Nanda (half-brother of Buddha)

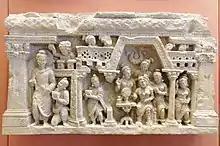
Nanda Shakya, enticed by the Buddha to leave his bride-to-be and become a monk.

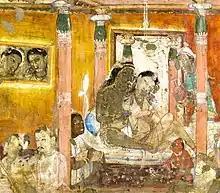
Palatial life of Nanda before conversion, veranda of Cave 17 of Ajanta Caves.

Prince Nanda Shakya, also known as Sundarananda Shakya (handsome Nanda), was the younger half-brother of Gautama Buddha. He shared the same father as Buddha, King Śuddhodana, and his mother, Mahapajapati Gotami, was the Buddha's mother's younger sister. Nanda also had an older sister named Sundari Nanda.